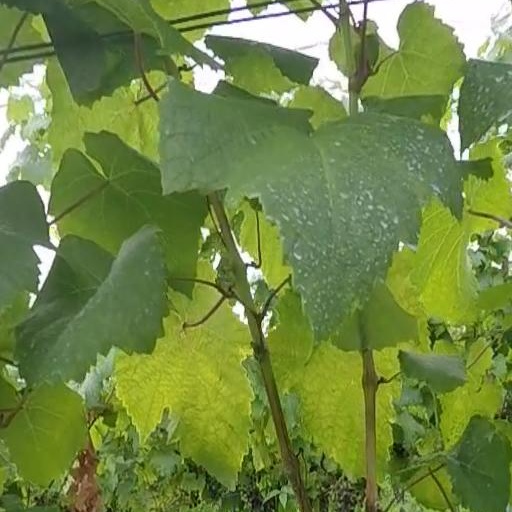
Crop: grape